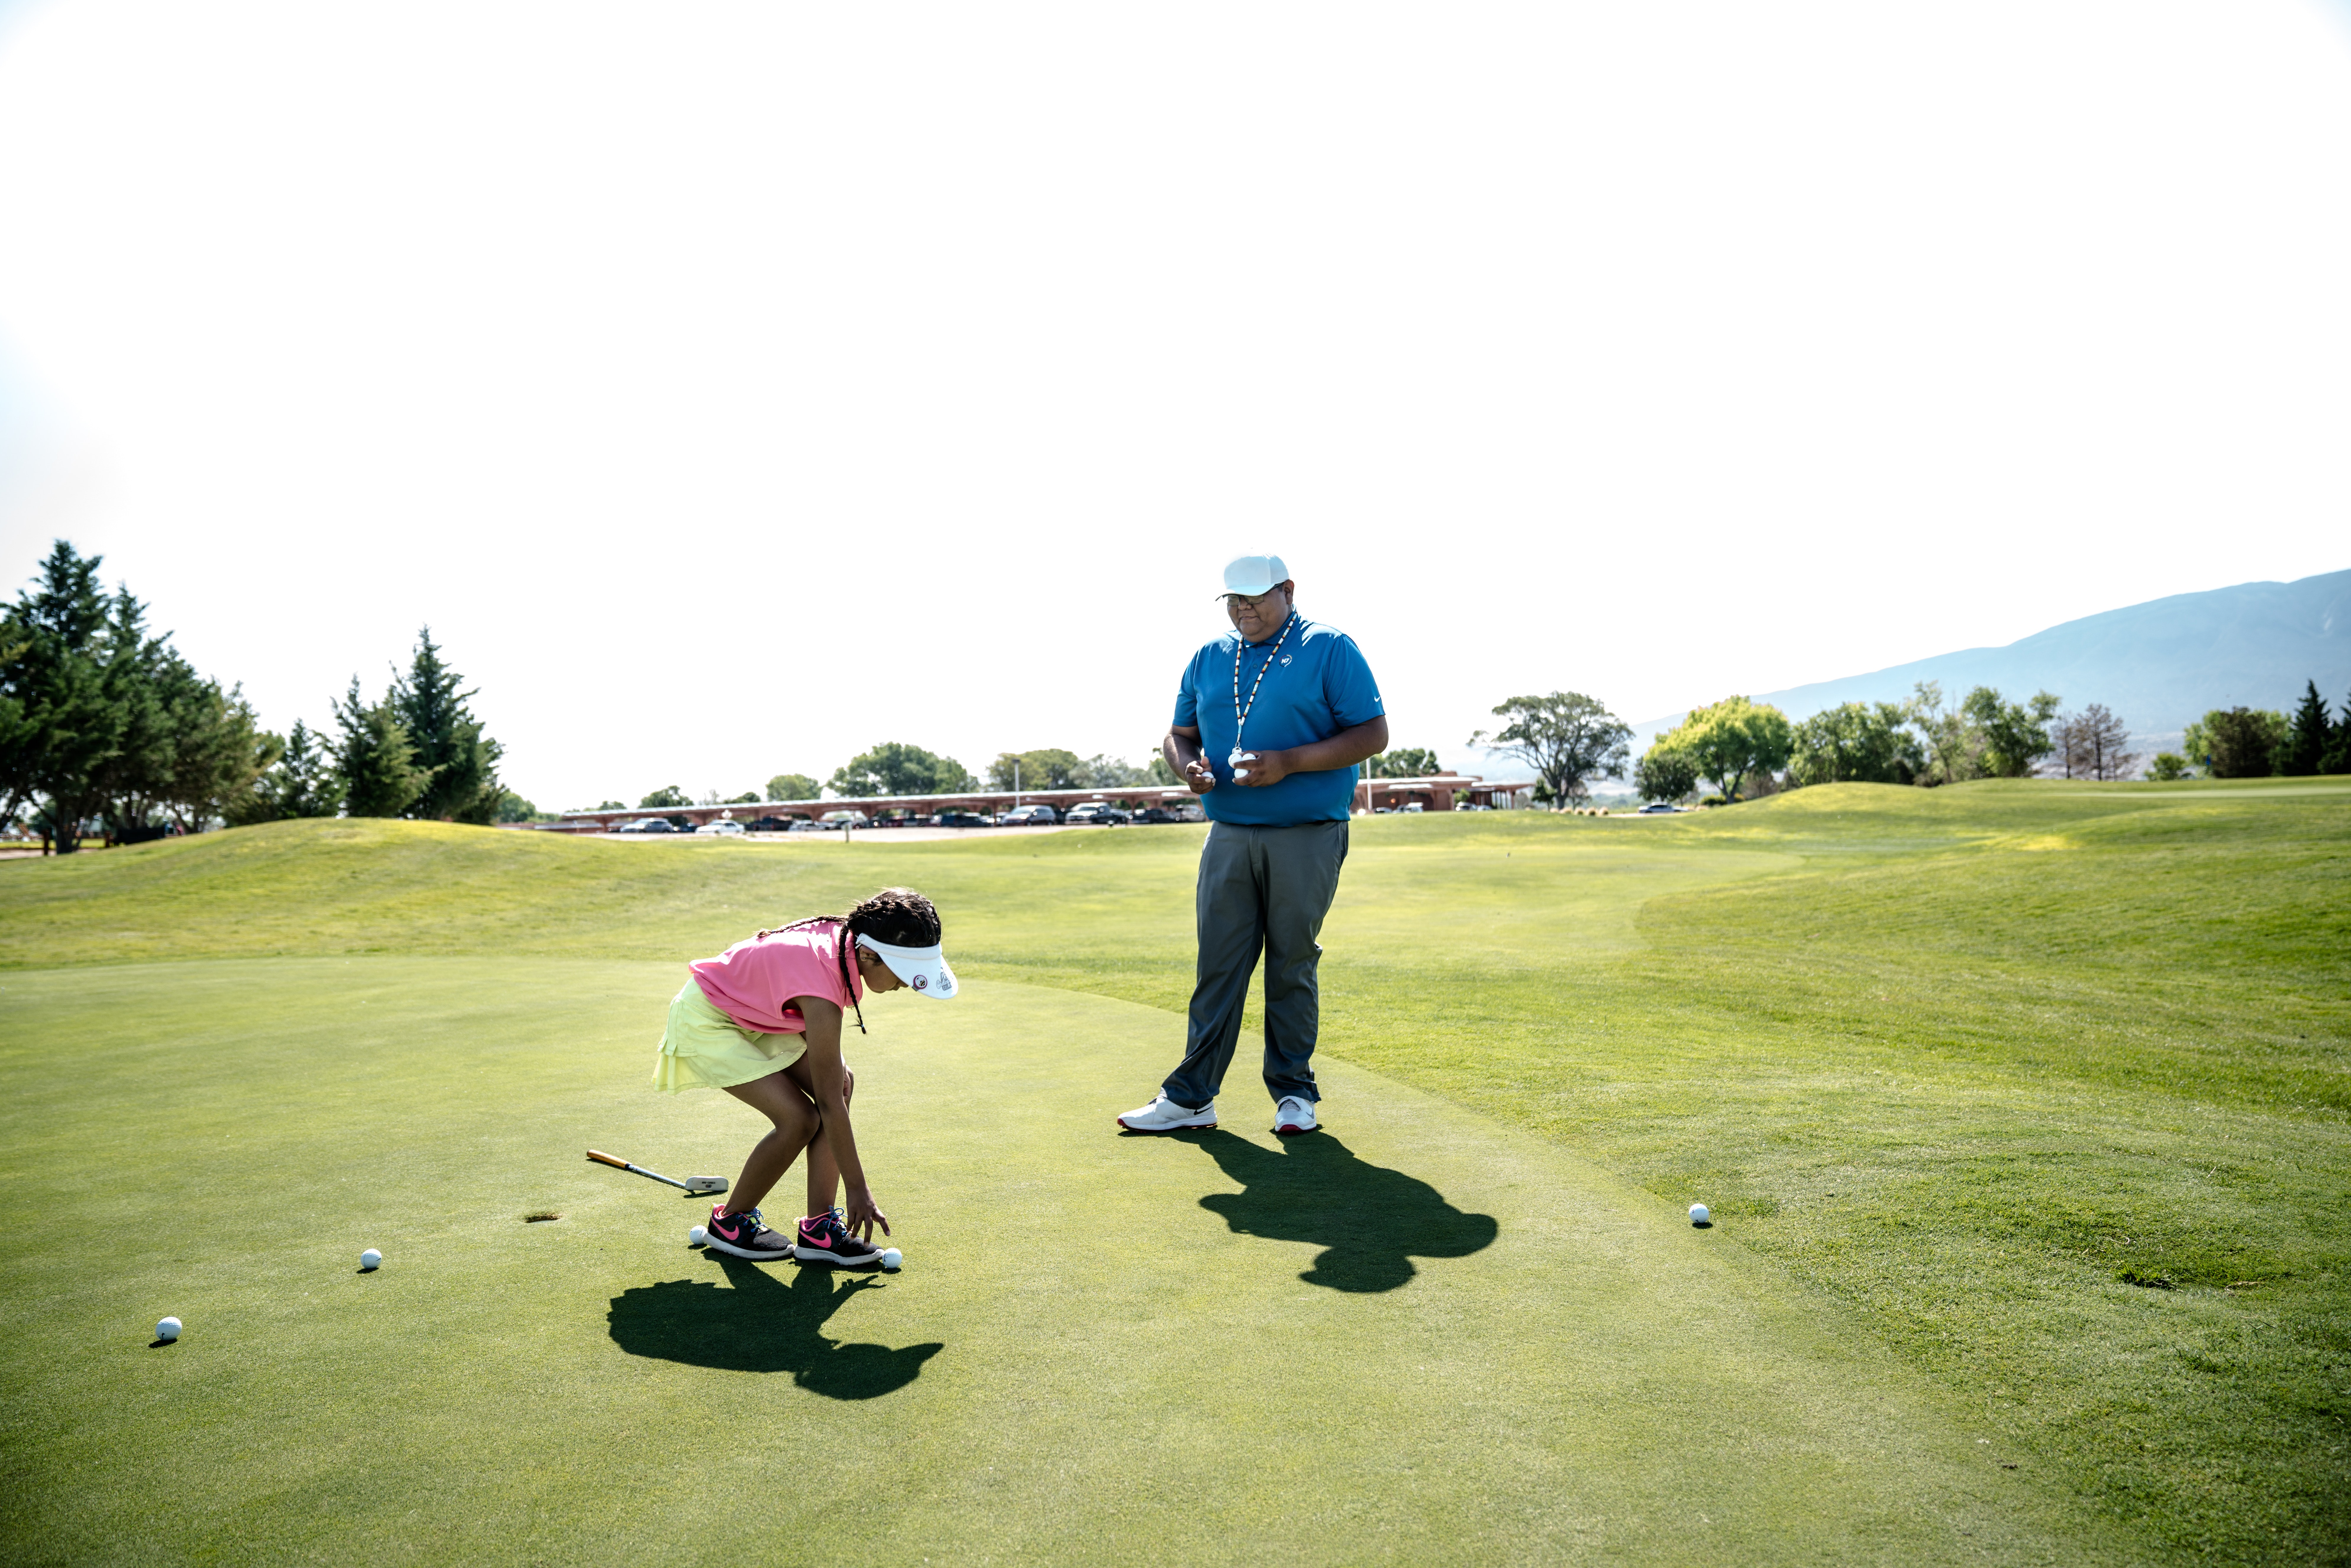
golf, golfer, sport venue, golf course, recreation, professional golfer, sky, grassland, golf club, golf equipment, grass, pitch and putt, photography, individual sports, highland, fourball, leisure, fun, sports equipment, tree, cloud, sports, landscape, hickory golf, vacation, ball game, precision sports, lawn, games, play